String Quartet No. 4 (Villa-Lobos)

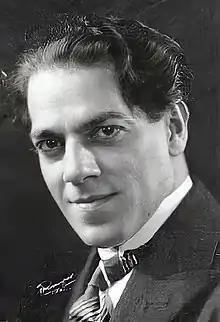
Heitor Villa-Lobos

String Quartet No. 4 is the fourth of seventeen works in the genre by the Brazilian composer Heitor Villa-Lobos, written in 1917 and revised in 1949. A performance lasts approximately 23 minutes.